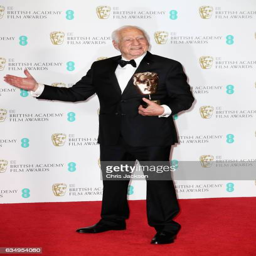
comedian with award during awards